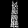
Label: Dress